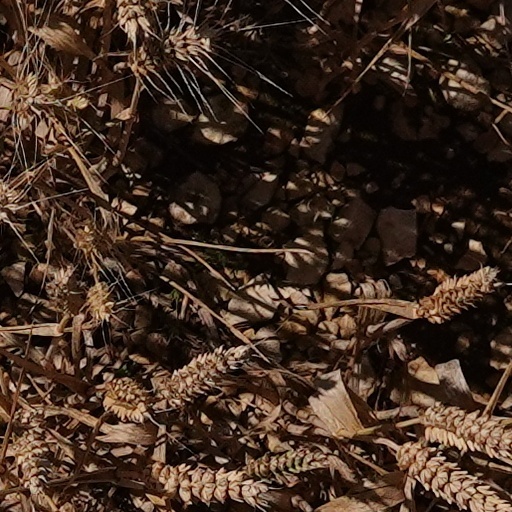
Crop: wheat